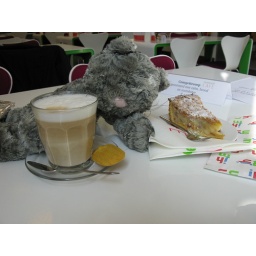
MC admires the langue de chat, whilst keeping the apple cake in mind, too